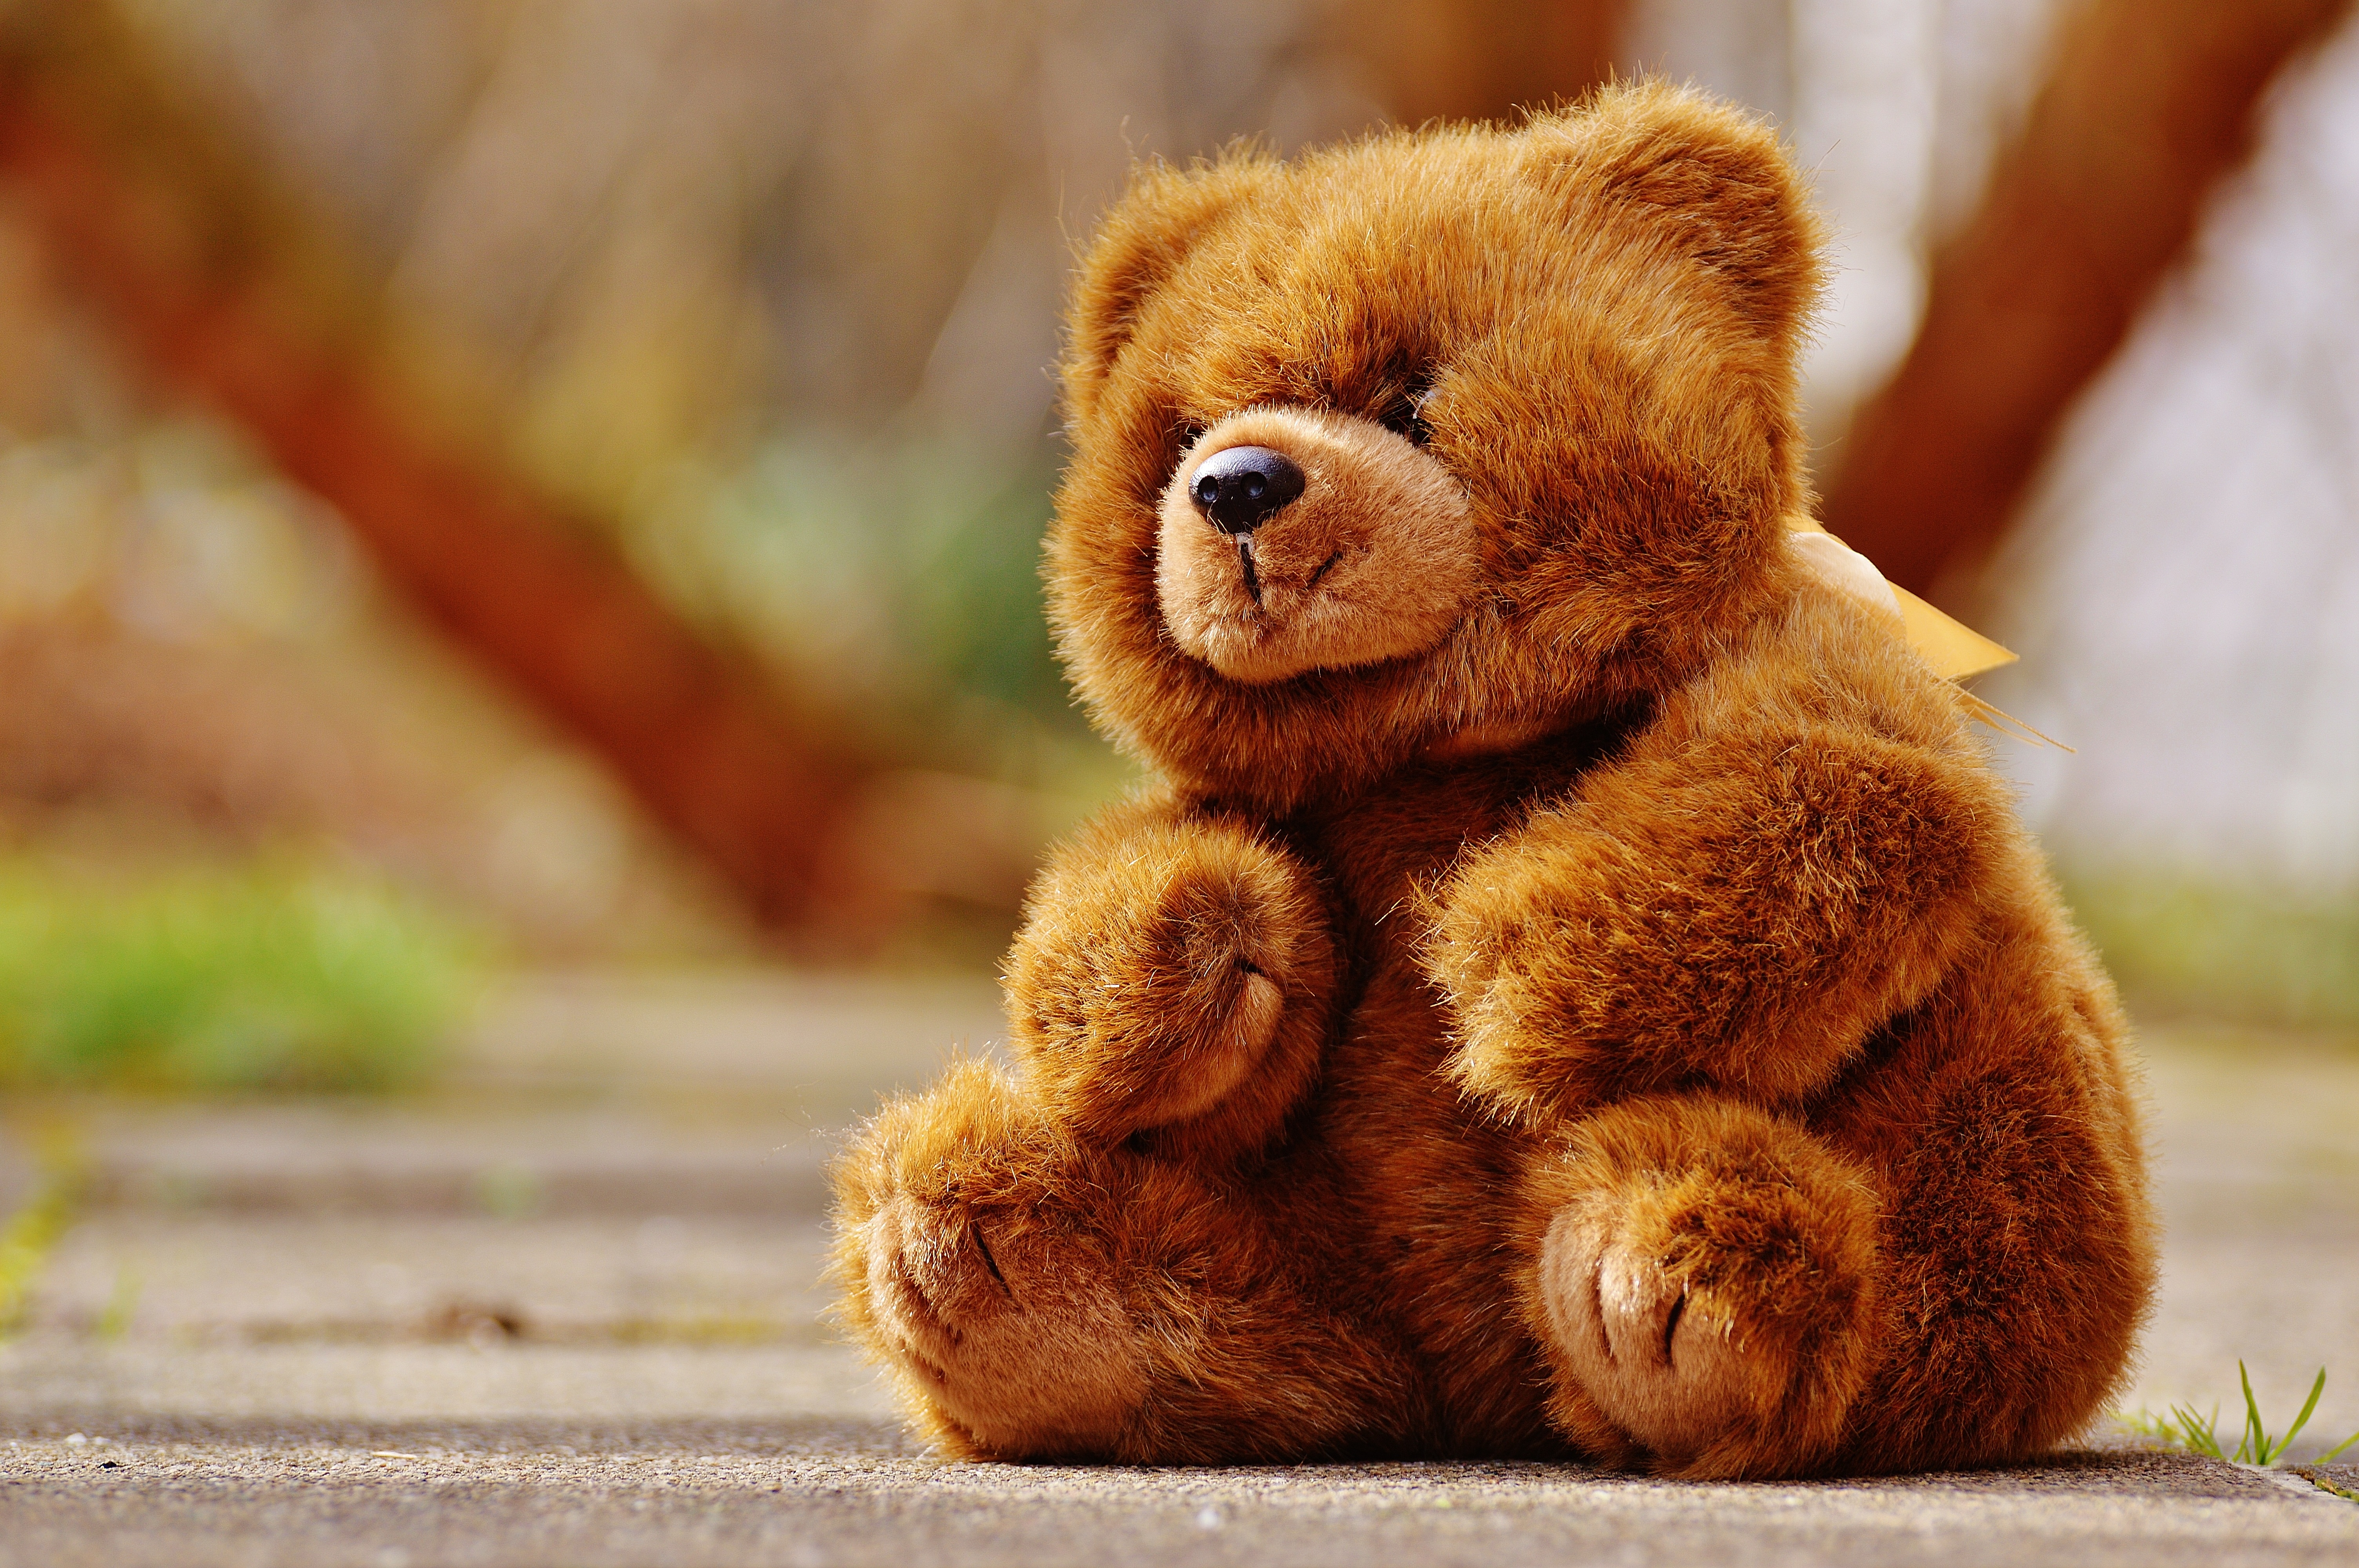
sweet, animal, cute, bear, mammal, toy, fauna, brown bear, red panda, teddy bear, nose, children, toys, funny, plush, stuffed animal, teddy, children toys, soft toy, furry teddy bear, stuffed toy, dog breed group